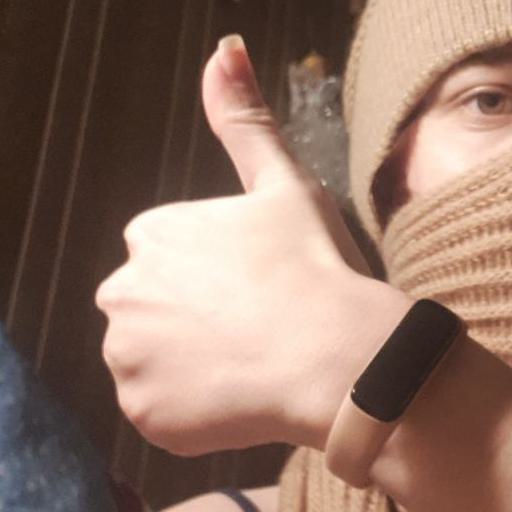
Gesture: like